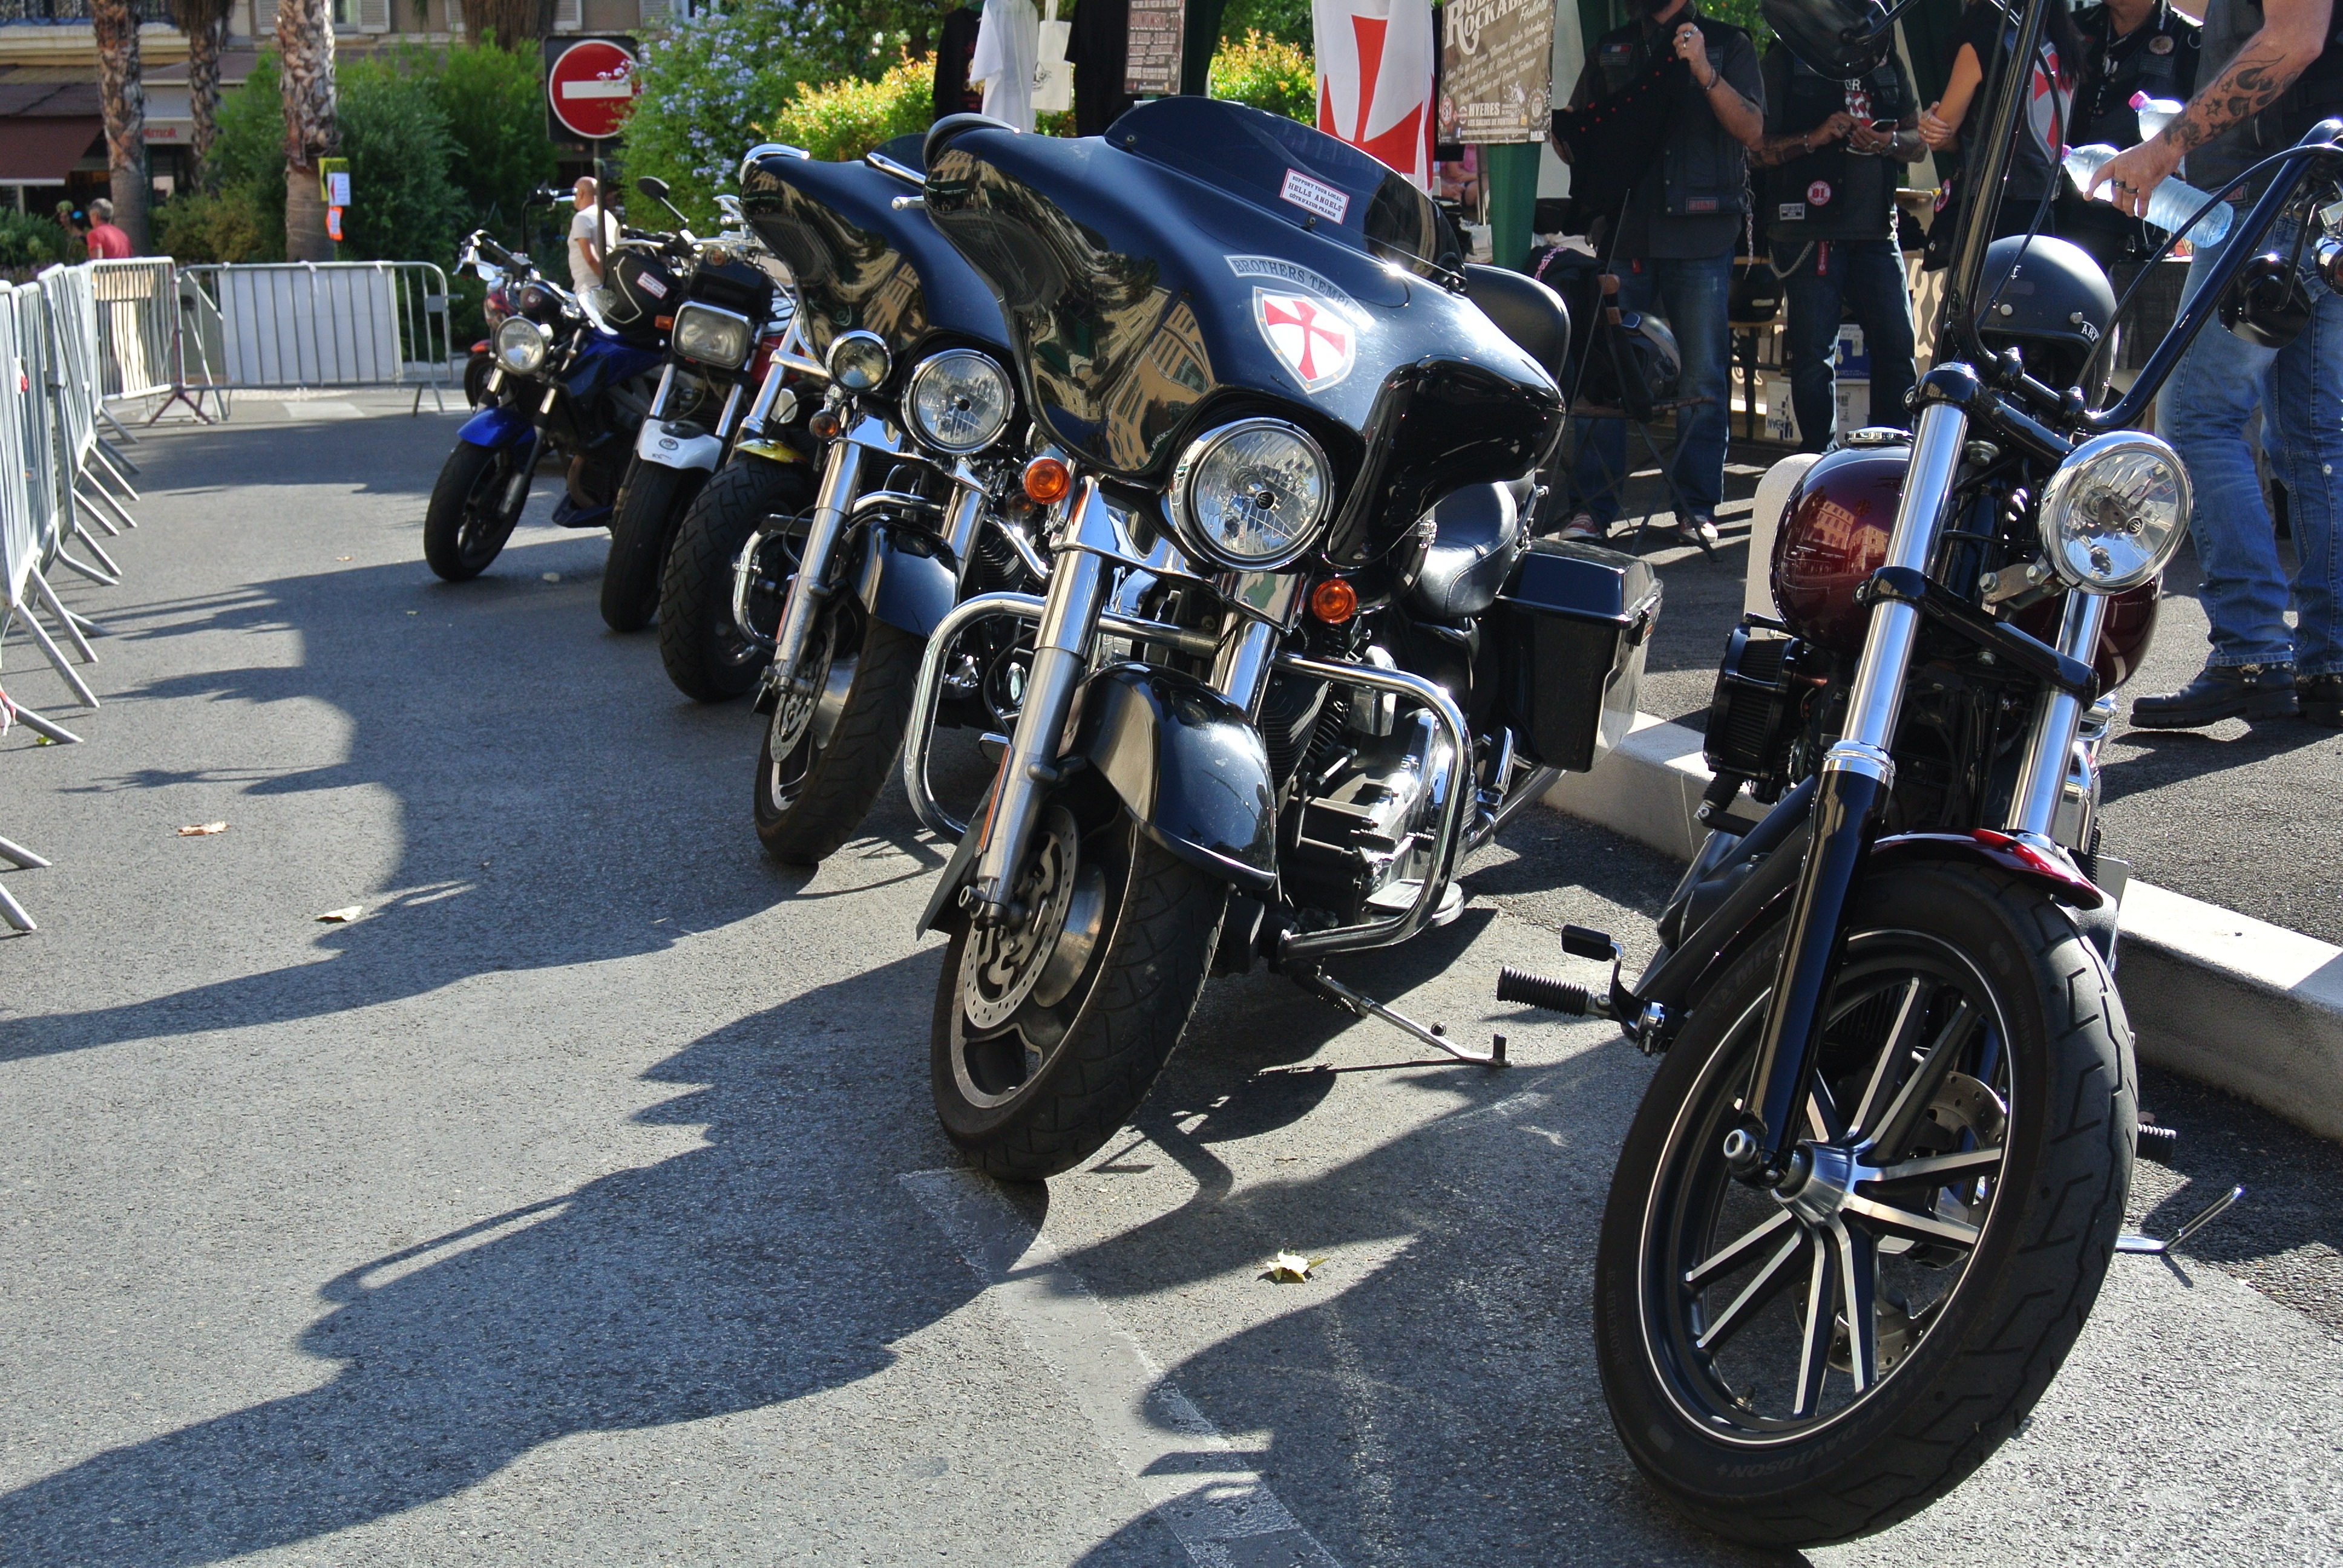
car, bicycle, vehicle, motorcycle, bikers, harley davidson, biker, harley, motorcycling, land vehicle, automobile make